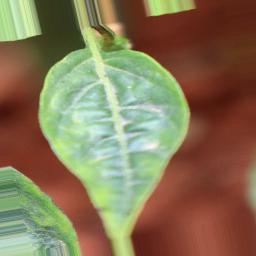
Label: mites_and_trips